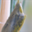
Label: caterpillar